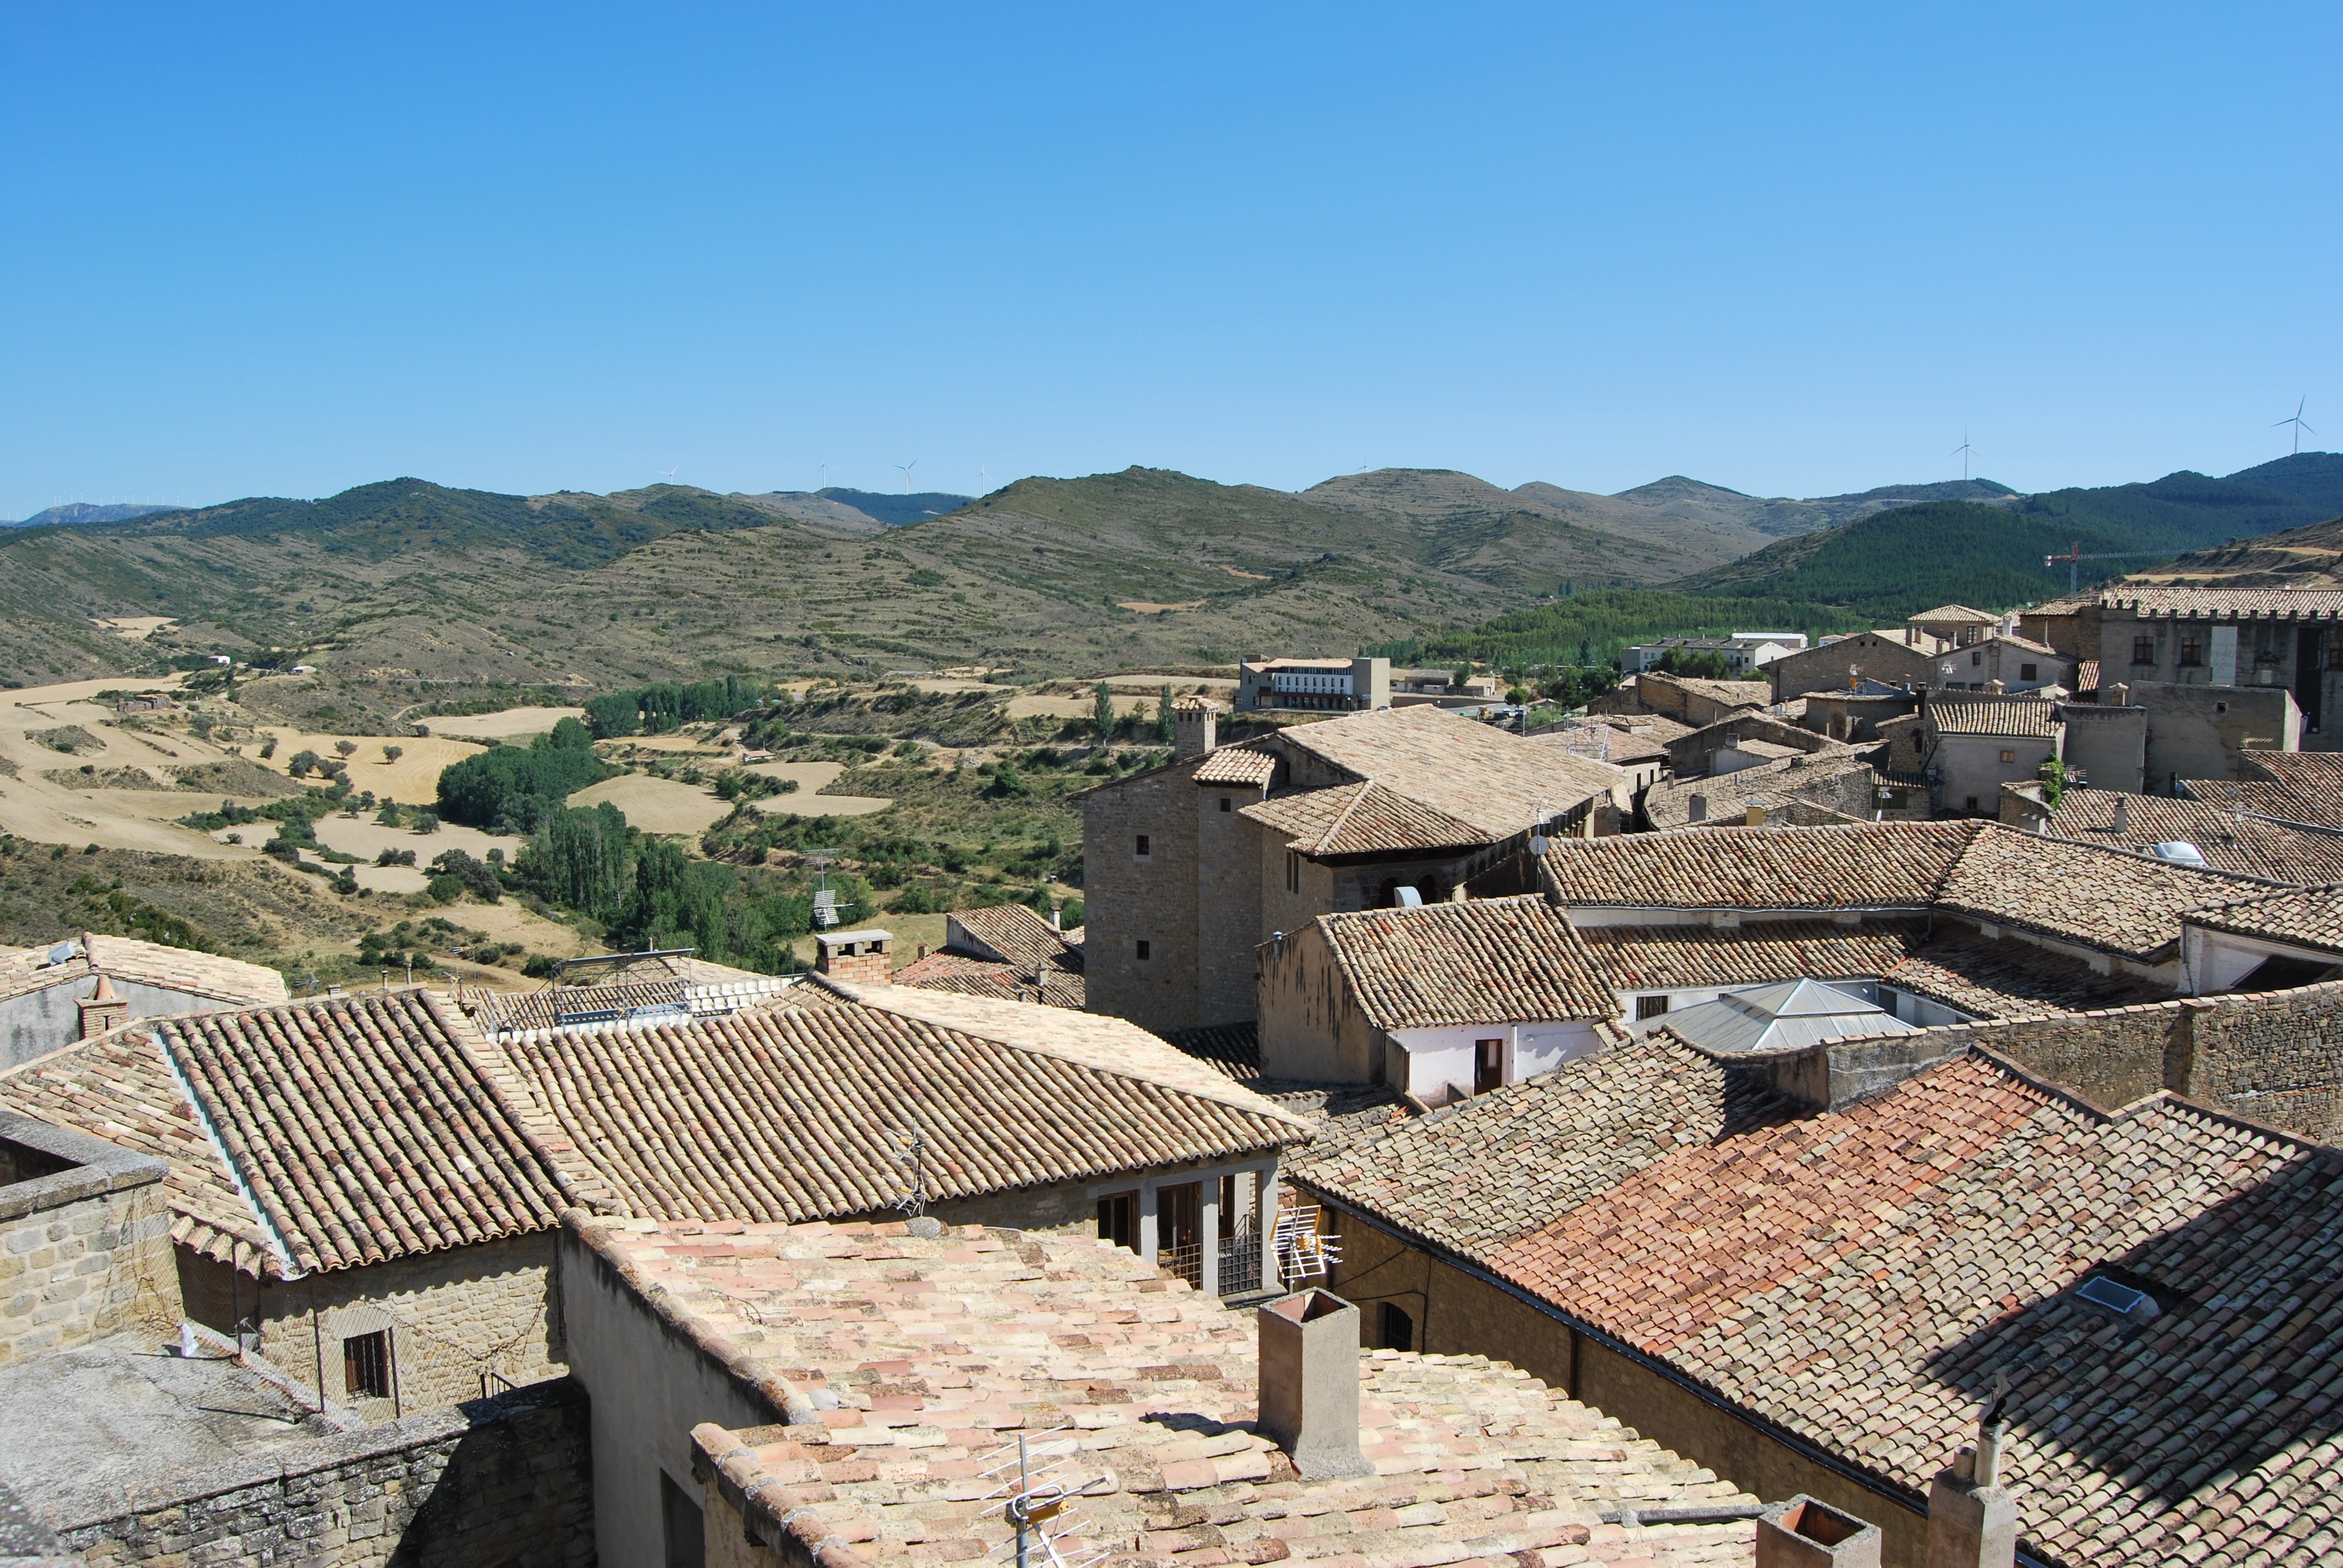
mountain, people, town, roof, vacation, travel, village, fortification, tourism, ruins, huesca, ancient history, human settlement, sos of the catholic king